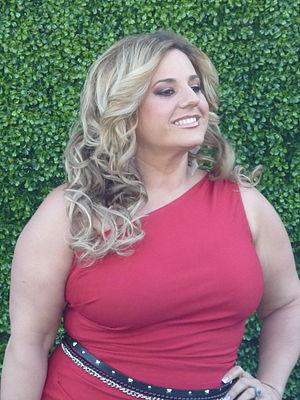
La sixième saison de Dancing with the Stars, émission américaine de télé réalité musicale, commencée le 17 mars 2008 sur le réseau ABC, animée par Tom Bergeron et Samantha Harris, oppose douze couples formés d'une star et d'un danseur professionnel.